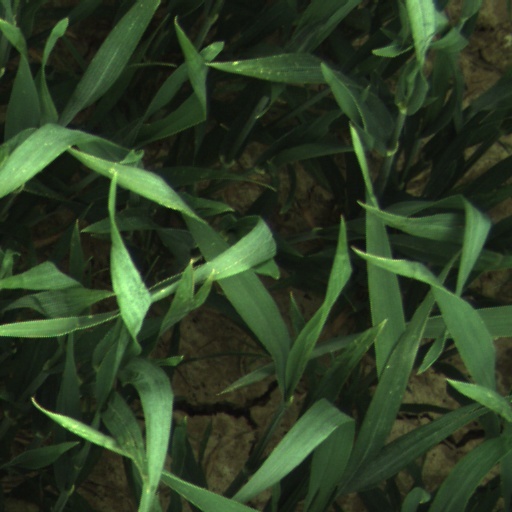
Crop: wheat